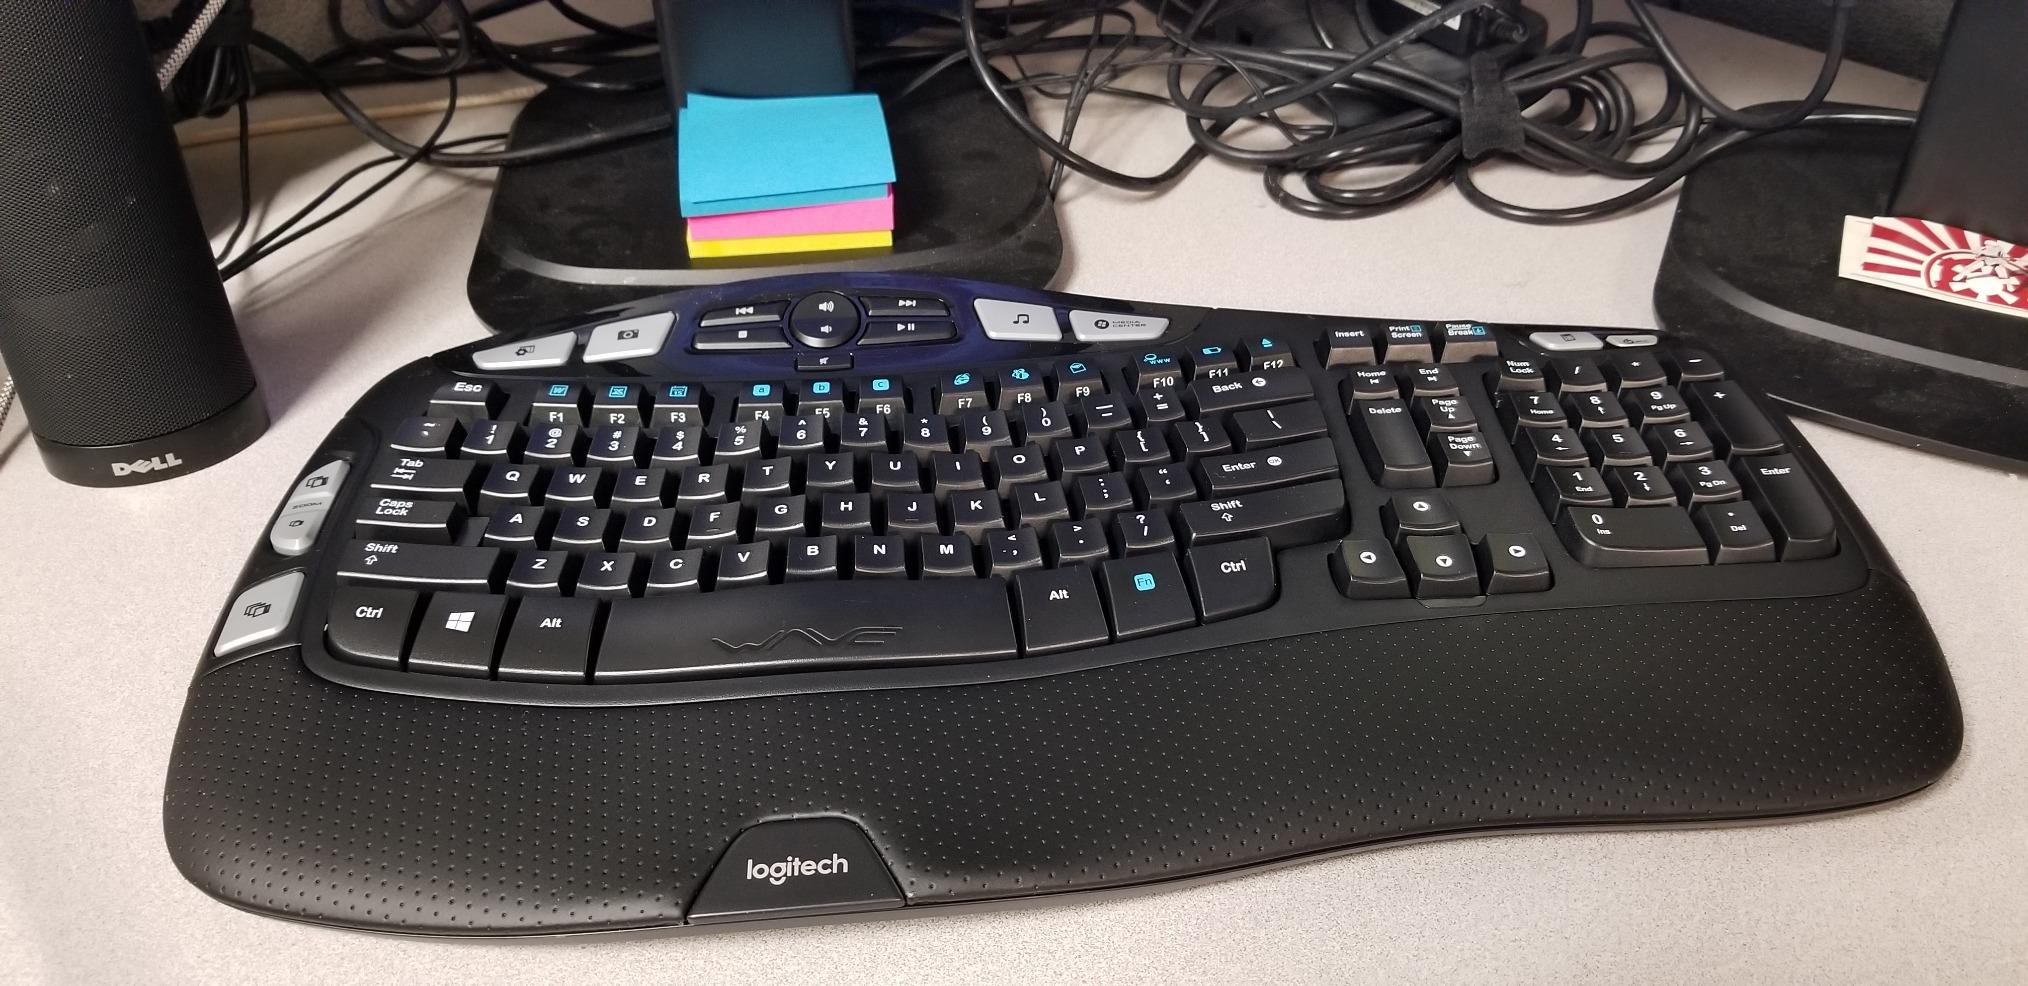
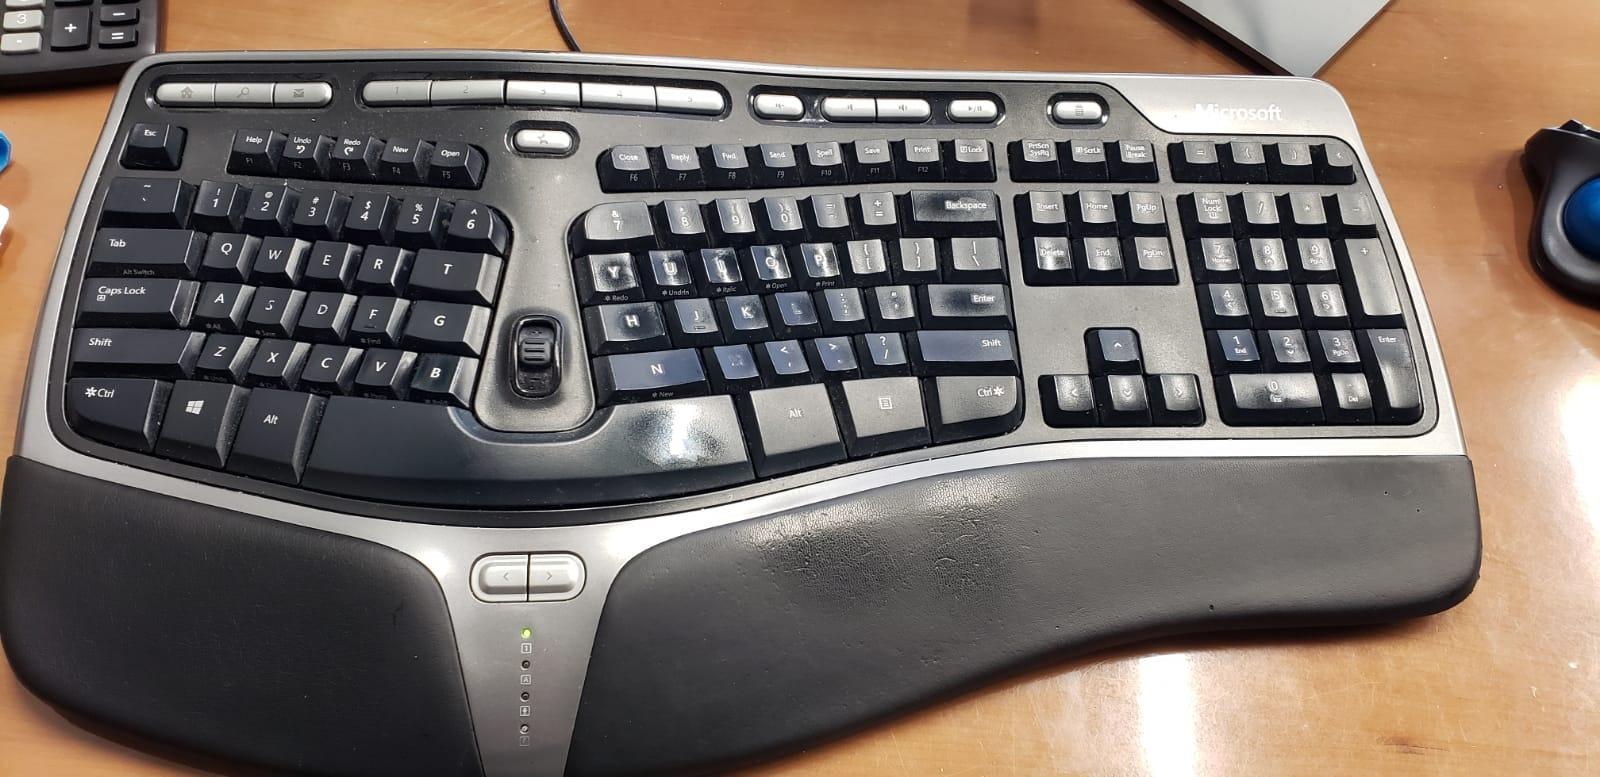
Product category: keyboard
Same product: no